Dallas Zoo

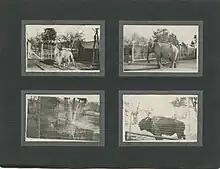
Historical photographs of the early days of the zoo, 1917

The zoo was established in 1888. The zoo's first purchase was two deer and two mountain lions for $60 from a private seller in Colorado City, Colorado. The animals were placed in pens and put on display in City Park. In the 1890s, the Dallas City Council approved funding for the zoo and more animals were purchased and added to the zoo's collection. The zoo called City Park home until 1910, when it was relocated to Fair Park. In 1912, the zoo moved to in Marsalis Park which the city had purchased in 1909, from which it has expanded to its current size. Under the leadership of Zoo Commissioner William H. Atwell, the zoo acquired many more animals as well as exhibits. In the 1920s, a special Zoo Commission was created by the city and the collection was further developed with the acquisition of numerous specimens from game hunter and trapper Frank Buck. In the Depression era of the 1930s, the facilities at the zoo underwent extensive renovation funded by the Works Progress Administration.